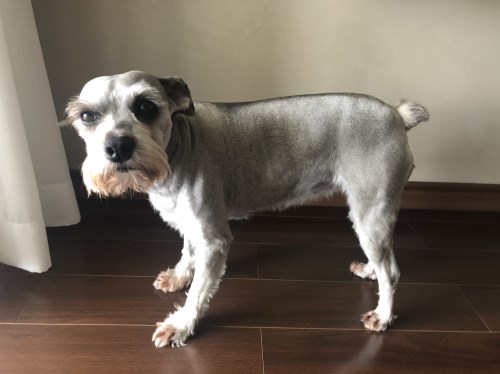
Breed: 2342-n000102-miniature_schnauzer